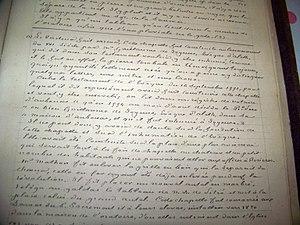
Photographie d'un manuscrit de Louis de Montravel concernant Guillaume II de Joyeuse. eveque d'Aleth sous le nom de Guillaume VI
L'église Saint-Pierre est une église située à Joyeuse, en France.